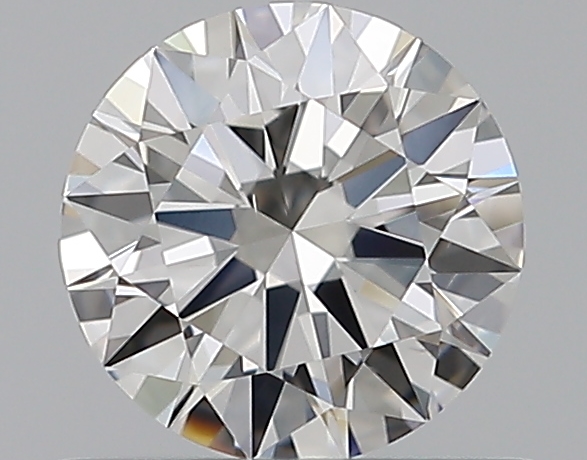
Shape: round
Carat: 0.5
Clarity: VS2
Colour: F
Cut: EX
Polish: EX
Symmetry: EX
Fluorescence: N
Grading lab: GIA
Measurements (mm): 5.11 x 5.15 x 3.09